Demining

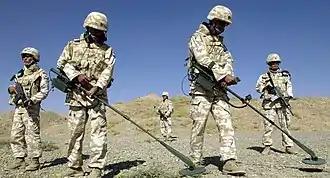
South Korean soldiers searching for land mines in Iraq

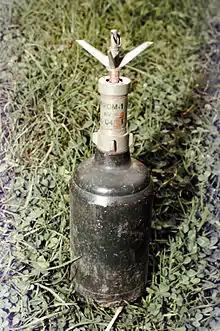
PROM-1 bounding landmine. Normally it is buried so only the prongs are exposed.

Demining or mine clearance is the process of removing land mines from an area. In military operations, the object is to rapidly clear a path through a minefield, and this is often done with devices such as mine plows and blast waves. By contrast, the goal of "humanitarian demining" is to remove all of the landmines to a given depth and make the land safe for human use. Specially trained dogs are also used to narrow down the search and verify that an area is cleared. Mechanical devices such as flails and excavators are sometimes used to clear mines.